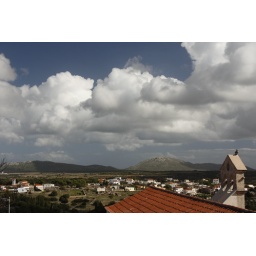
white clouds in the sky